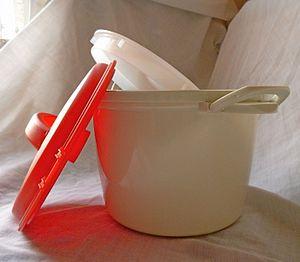
Les 3 techniques de cuisson du riz sont : à l'eau, à la vapeur, au gras. Elles varient avec les espèces et variétés de riz et les usages culinaires.